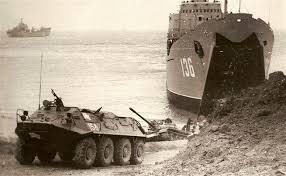
Label: BTR-60